Jane Alice Morris

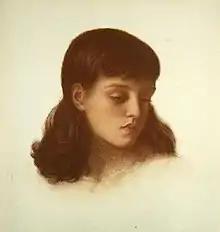
"Jenny Morris" by Dante Gabriel Rossetti, 1871

Jenny and her sister May were schooled at home, briefly attending Notting Hill High School. Highly intelligent, Jenny passed her Cambridge local examinations and was destined for one of the woman's colleges at Oxford or Cambridge University. However in 1867, she developed epilepsy. At first her symptoms were a relatively low level of severity, however as she got older her attacks got more frequent and severe. Whilst her parents were alive, Jenny lived at home in London, or for extended periods staying by the coast with a companion. After her mother died, her sister May took over responsibility for arranging her care.